Logos and uniforms of the Chicago Bears

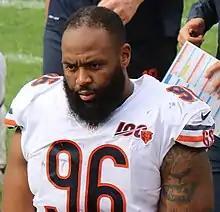
Akiem Hicks wearing a Bears100 patch in 2019

The Bears have worn various patches and stickers on their jerseys and helmets in certain tributes, such as to a recently deceased player or major team figure. After Halas' death in 1983, the team added a monogram-style "H" football patch (with the enlarged "H" in the middle position) to the front of the jerseys (which would morph into the aforementioned GSH on the sleeves the next year). In 2003, the Bears honored late team chairman Ed McCaskey with an orange shamrock-shaped patch featuring his initials "EWM".